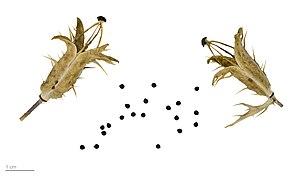
L'Argémone mexicaine, ou Faux chardon du Mexique, appelé également Chardon de Gorée, Chardon béni des Antilles, Pavot épineux; en Malagasy : Fantimboay et Betako, en Anglais "Devil's fig", en espagnol "Amapola del Mejico" est une plante herbacée annuelle épineuse de la famille des Papavéracées.